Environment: real
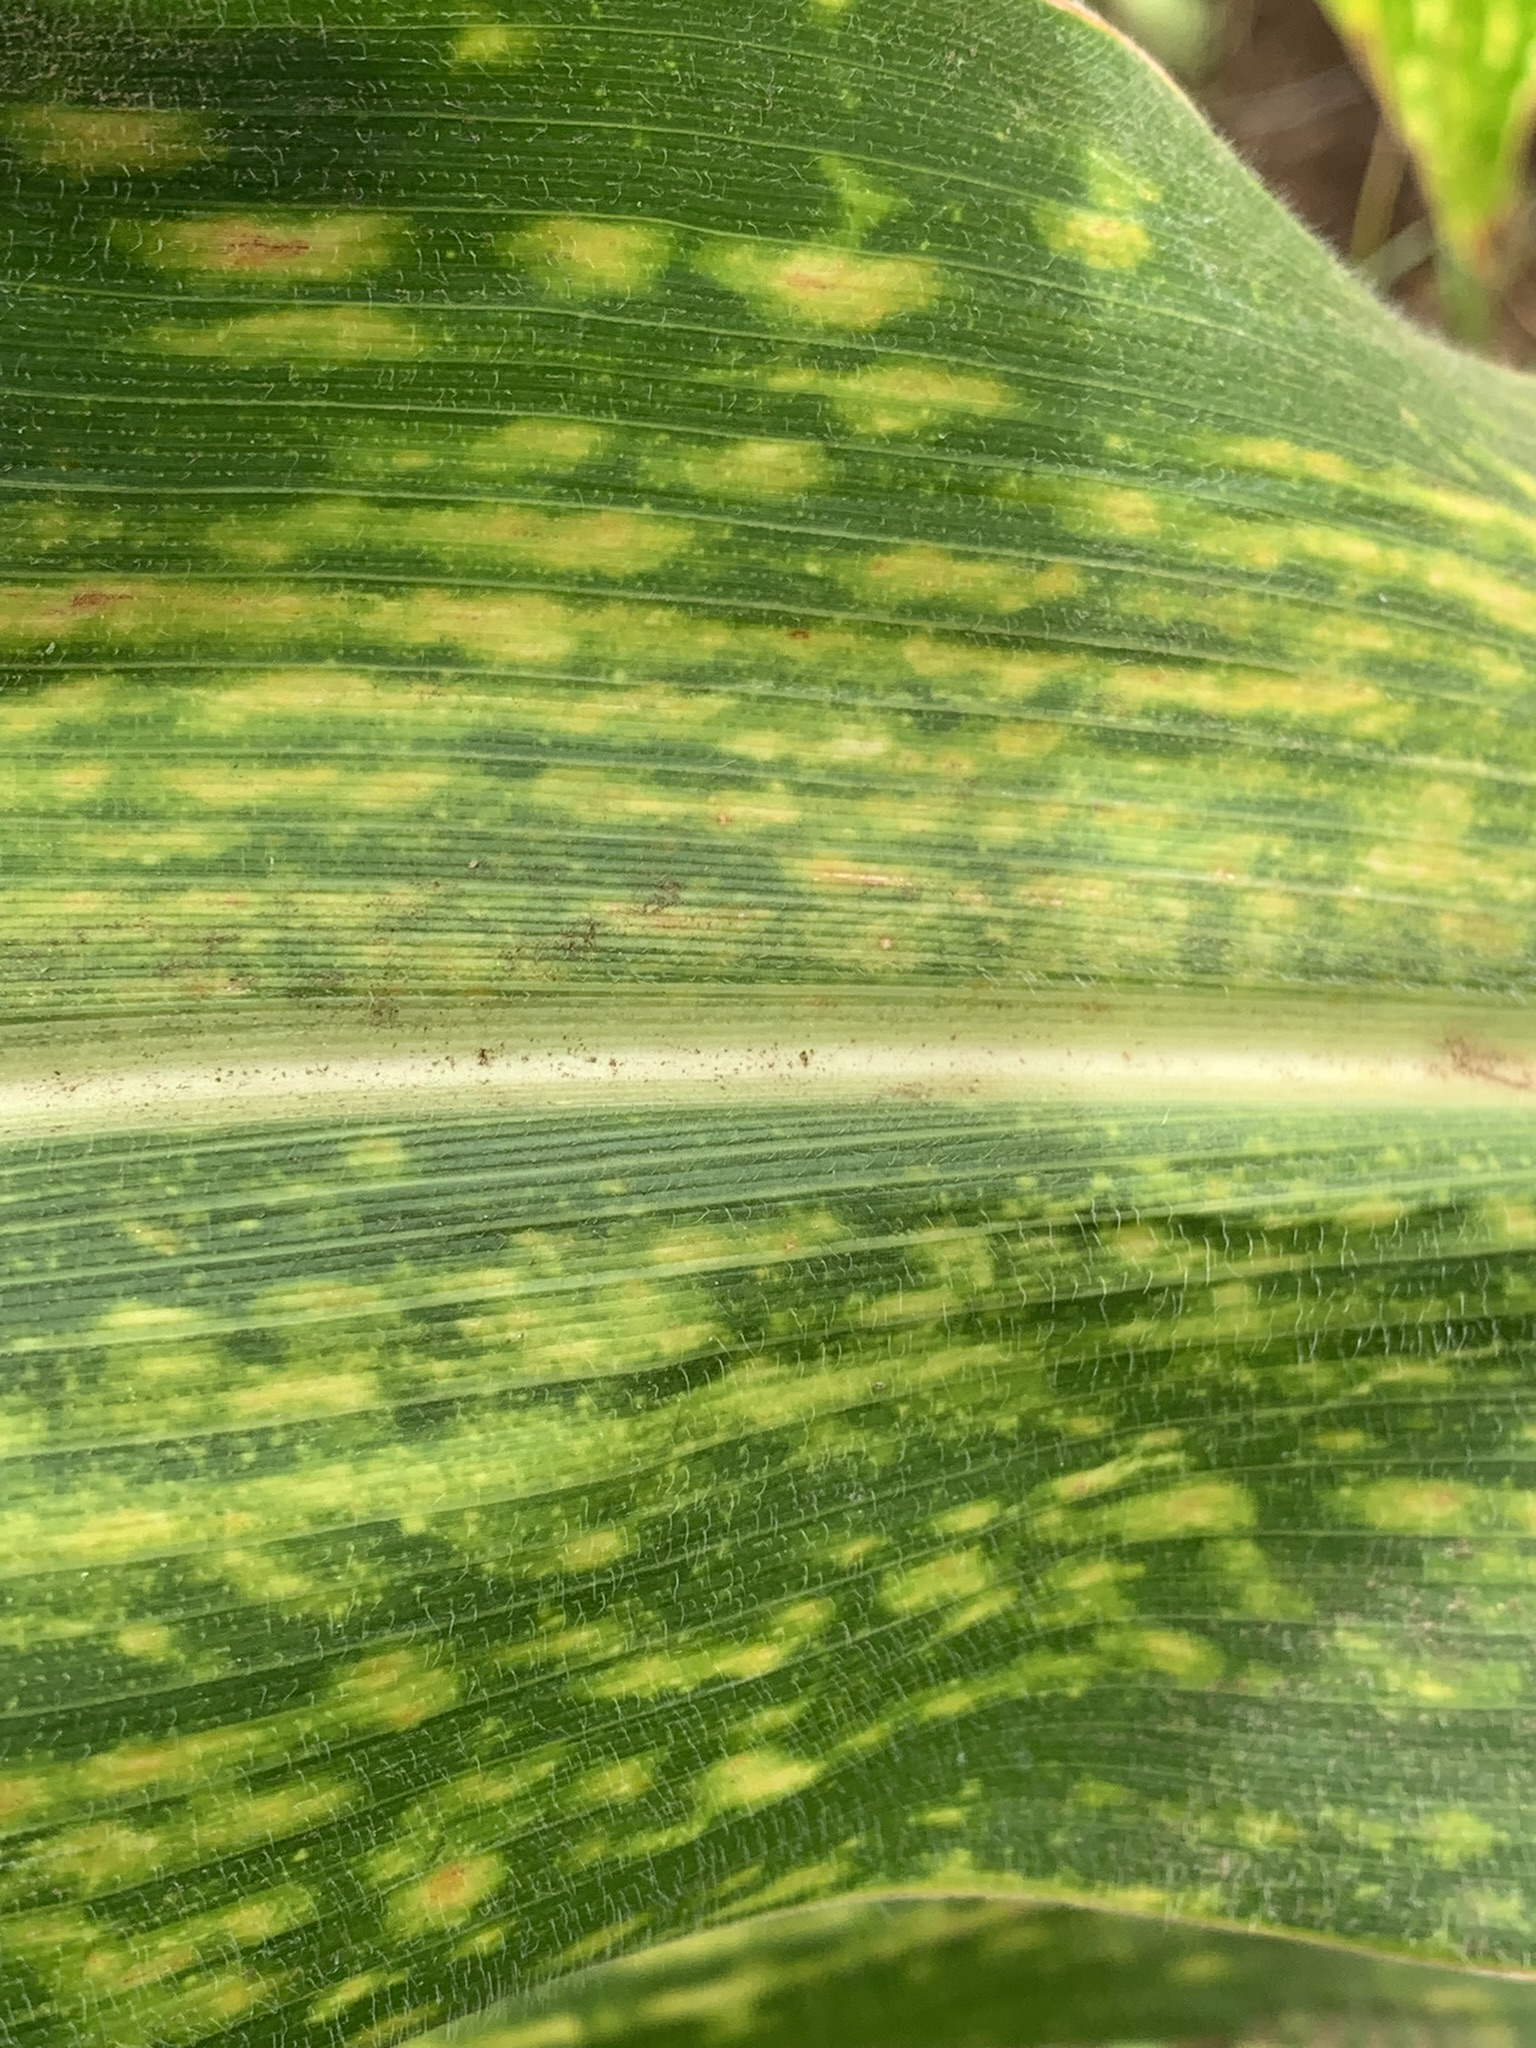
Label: lethal_necrosis